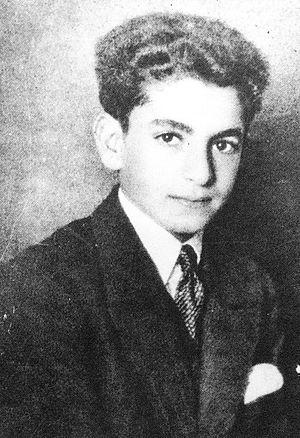
Le jeune Mohammad Reza Pahlavi
Mohammad Reza Chah Pahlavi ou Muhammad Rizā Shāh Pahlevi dit Aryamehr, né le 26 octobre 1919 à Téhéran et mort le 27 juillet 1980 au Caire, était le second et dernier monarque de la dynastie Pahlavi de la monarchie iranienne. Dernier chah d'Iran, il régne du 16 septembre 1941 au 11 février 1979. Contraint à l'exil le 16 janvier 1979, Mohammad Reza Pahlavi est remplacé par un conseil royal et renversé par la Révolution iranienne, mais n'abdique jamais officiellement. Il succéde à son père, Reza Chah, lorsque ce dernier, jugé trop proche de l'Allemagne nazie, est contraint d'abdiquer en septembre 1941 lors de l'invasion anglo-soviétique de l'Iran. Au lendemain de la Seconde Guerre mondiale, le jeune chah est confronté aux tentatives sécessionnistes dans les provinces du nord-est lors de la crise irano-soviétique et aux rébellions tribales dans le sud du pays. Mohammad Reza Pahlavi se rapproche par la suite des États-Unis et entretient des liens très étroits avec la Maison-Blanche, en particulier avec les présidents Dwight Eisenhower et Richard Nixon.
Reza Chah Pahlavi, aussi écrit Rizā Shāh Pahlevi ou plus rarement Reza Iᵉʳ, Reza Chah Iᵉʳ ou Pahlavi Iᵉʳ, né à Alasht le 15 mars 1878 et mort à Johannesburg le 26 juillet 1944, est l'empereur de Perse de 1925 à 1941 et le fondateur de la dynastie Pahlavi. À différentes époques, il est également connu sous les noms de Reza Pahlavan, Reza Savad-Koohi, Reza Khan, Reza Khan Mir-Panj, Reza Sedar Sepah, Reza Pahlavi, ayant d’abord été militaire, chef des armées, ministre de la Guerre puis Premier ministre avant d'être empereur entre 1925 et 1941.